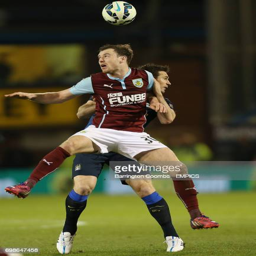
front -- and battle for the ball